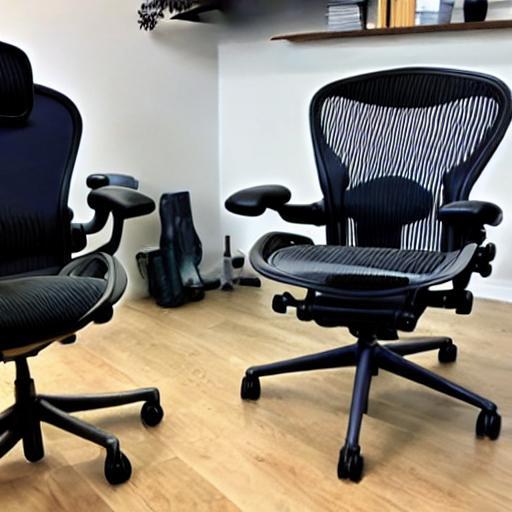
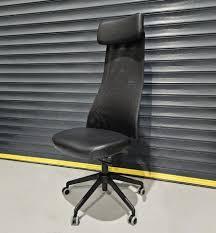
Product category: items_chair
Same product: no